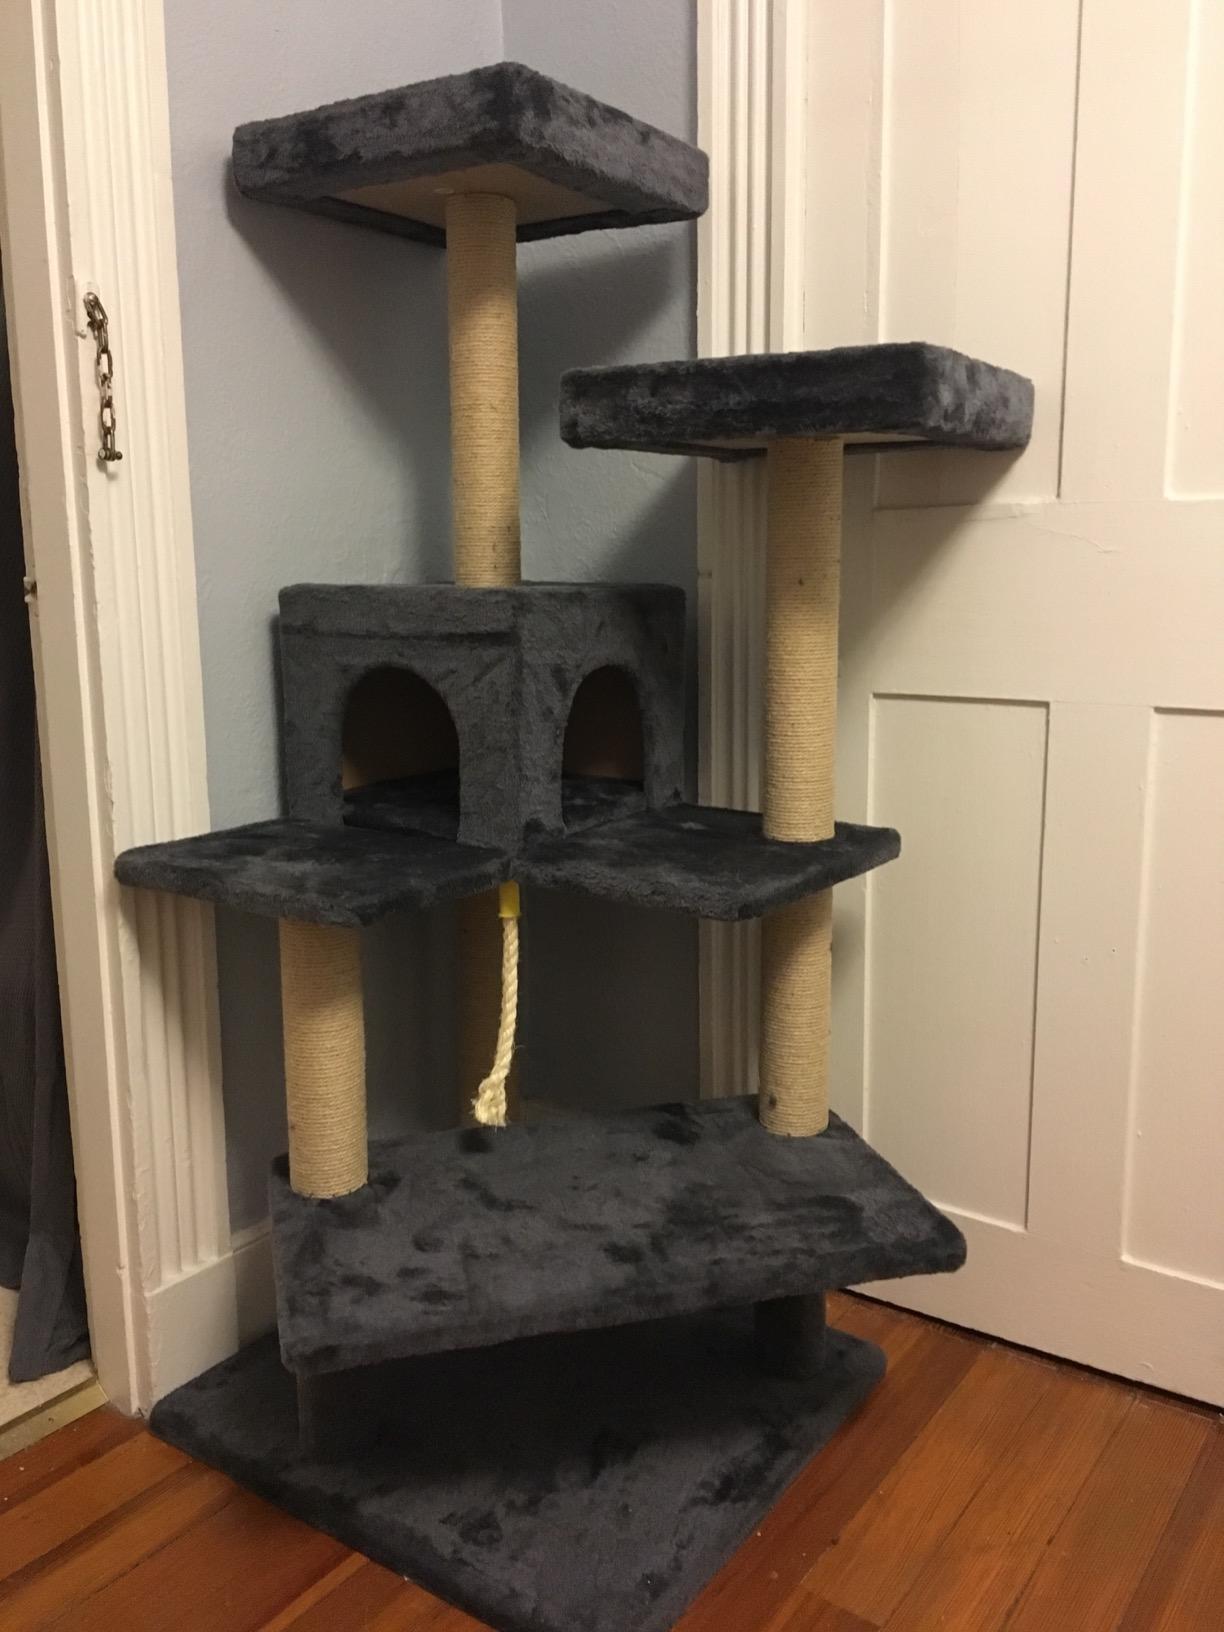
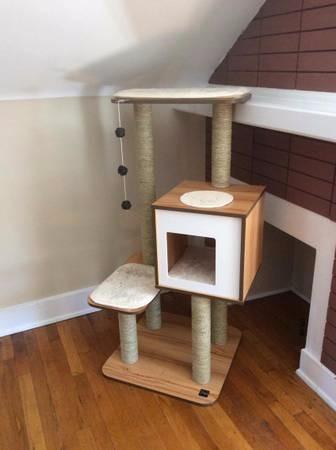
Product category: items_cat tree
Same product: no